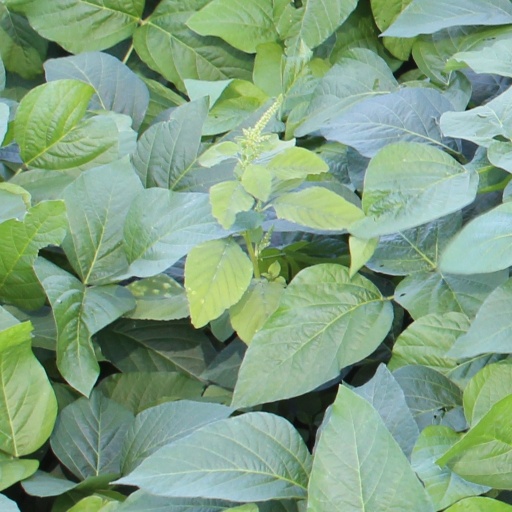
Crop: soybean